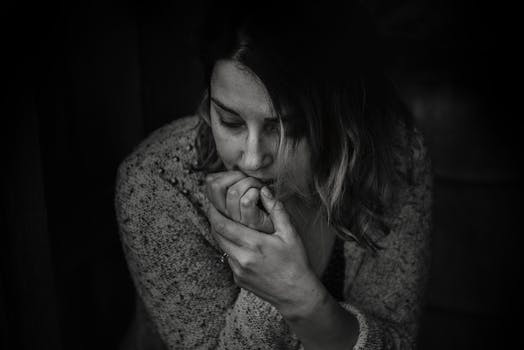
Label: No Watermark